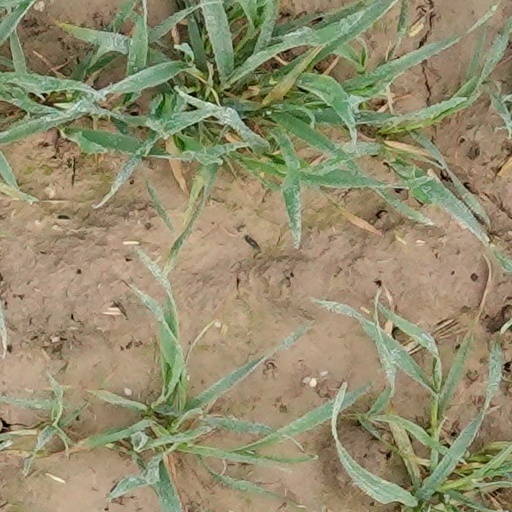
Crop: wheat